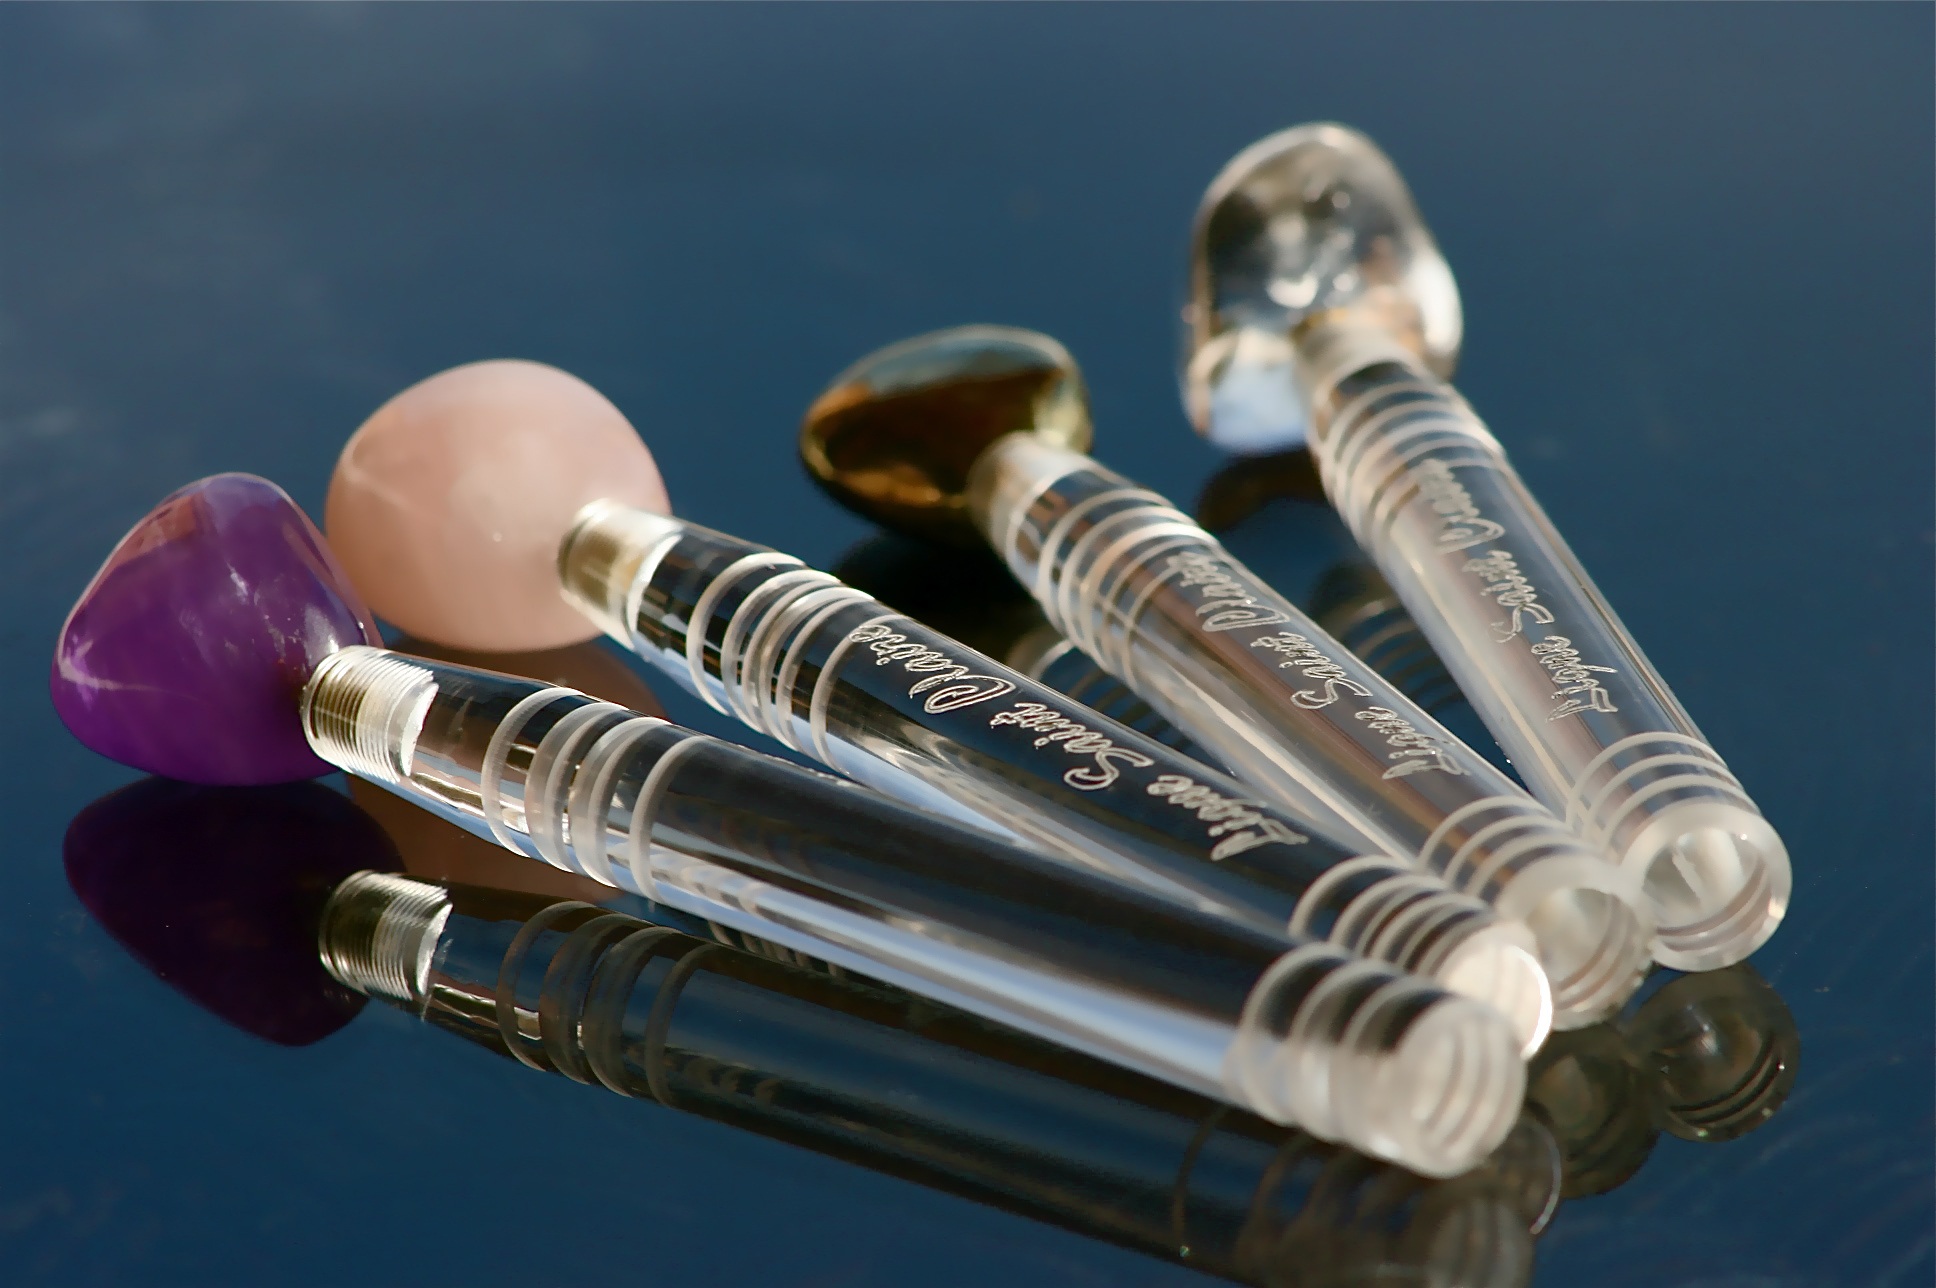
gem, cosmetics, massage, beauty, natural cosmetics